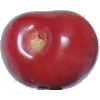
Label: Cherry 2